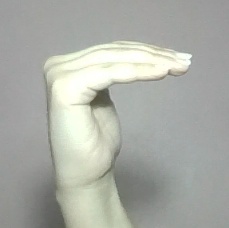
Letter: haa